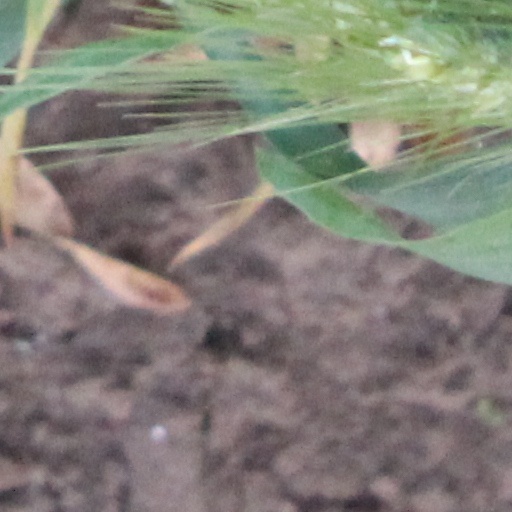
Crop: wheat